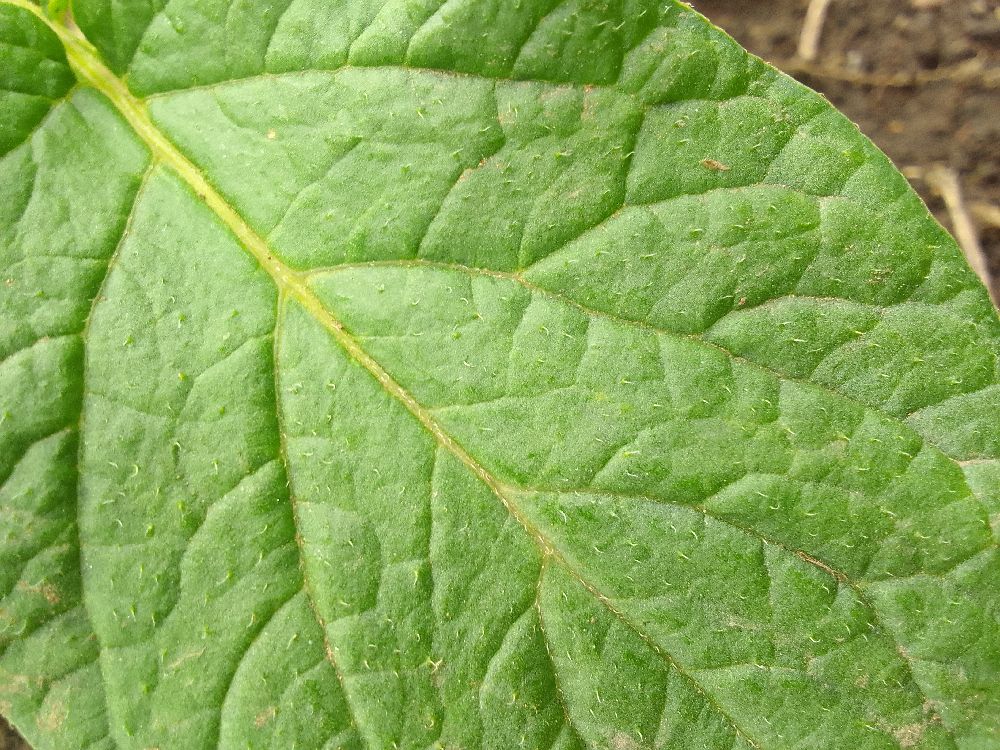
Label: Healthy